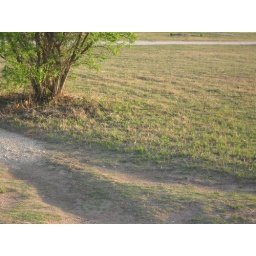
that's a small tree by my house and i thought why the heck not and snapped a shot